Stargate: Continuum

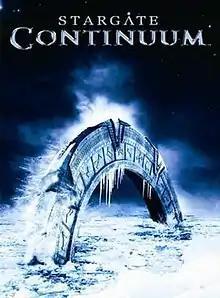
DVD cover

Stargate: Continuum is a 2008 American military science fiction film directed by Martin Wood and written by Brad Wright. It is the second sequel to the television series "Stargate SG-1", following "" (2008). The film stars the main cast of the series' last season, with the return of Richard Dean Anderson as Jack O'Neill.